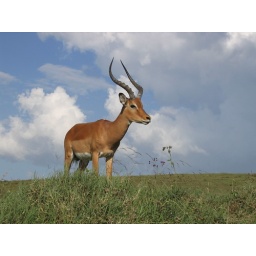
An awesome shot taken by Kyls out the truck window